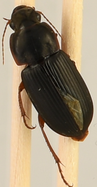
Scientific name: Harpalus pensylvanicus
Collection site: Konza Prairie Agroecosystem NEON (KONA), plot KONA_001